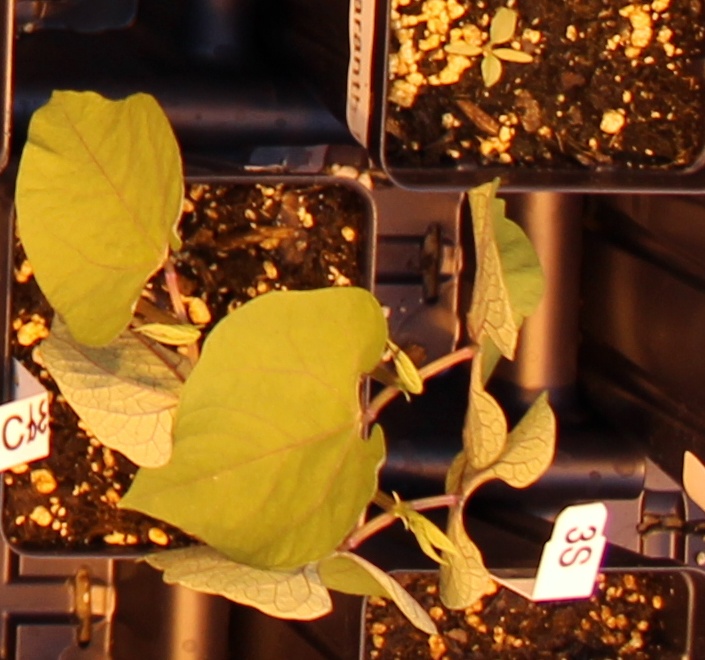
Label: Blackbean